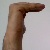
The image shows a hand gesture representing a space in Indian Sign Language.